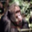
Label: chimpanzee